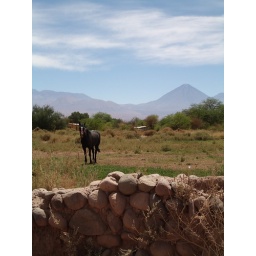
a horse in pasture